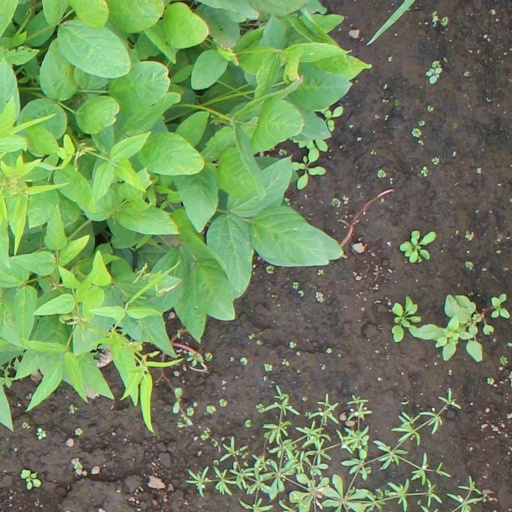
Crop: soybean